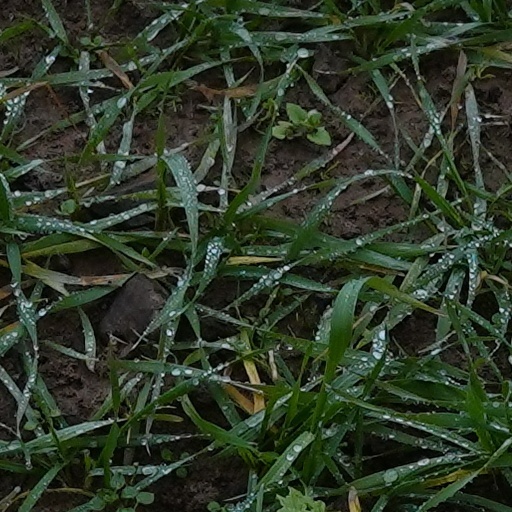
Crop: wheat